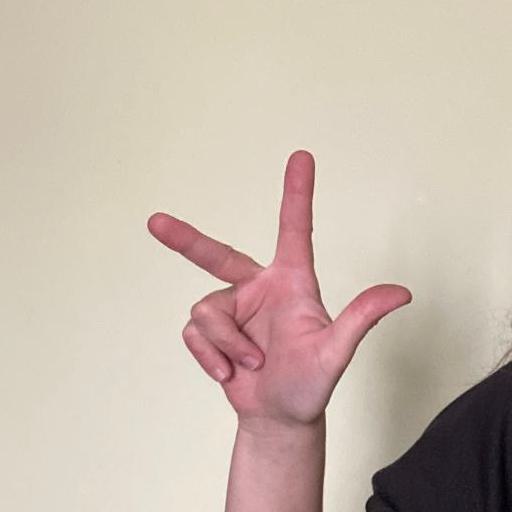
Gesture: three2